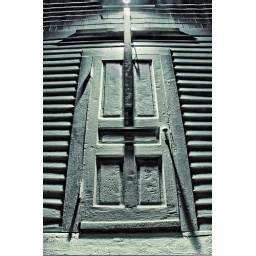
A cross is mounted over this old unused door for the church. I like the shadows of the hinges and doorknob